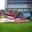
Label: ambulance